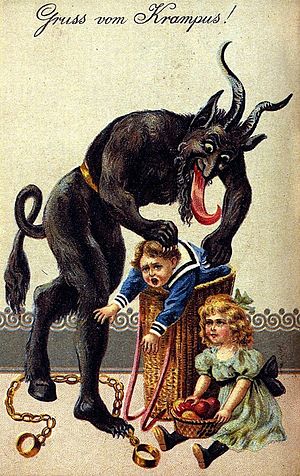
Krampus
Krampus tager de uartige børn med.
Krampus er en mytisk skabning, der følger Sankt Nikolaus; men hvor Sankt Nikolaus deler gaver ud til artige børn, skræmmer og straffer Krampus de uartige.